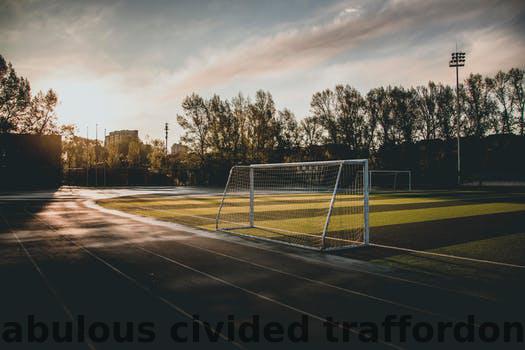
Label: Watermark